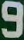
Number: 9